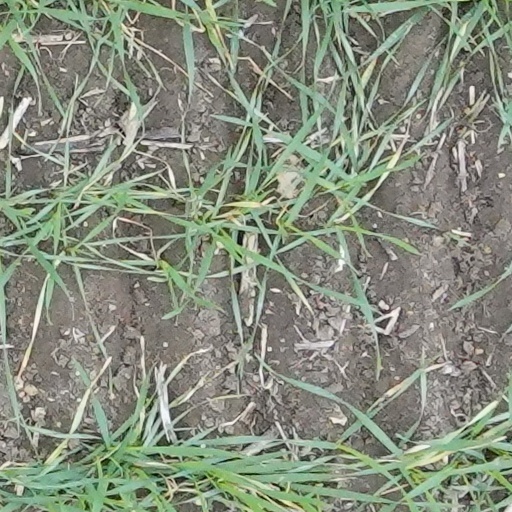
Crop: wheat